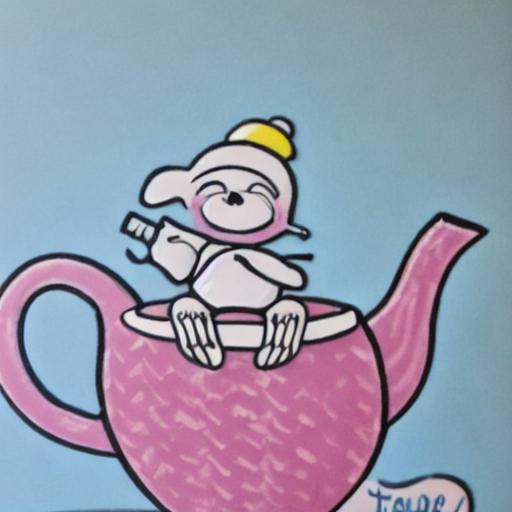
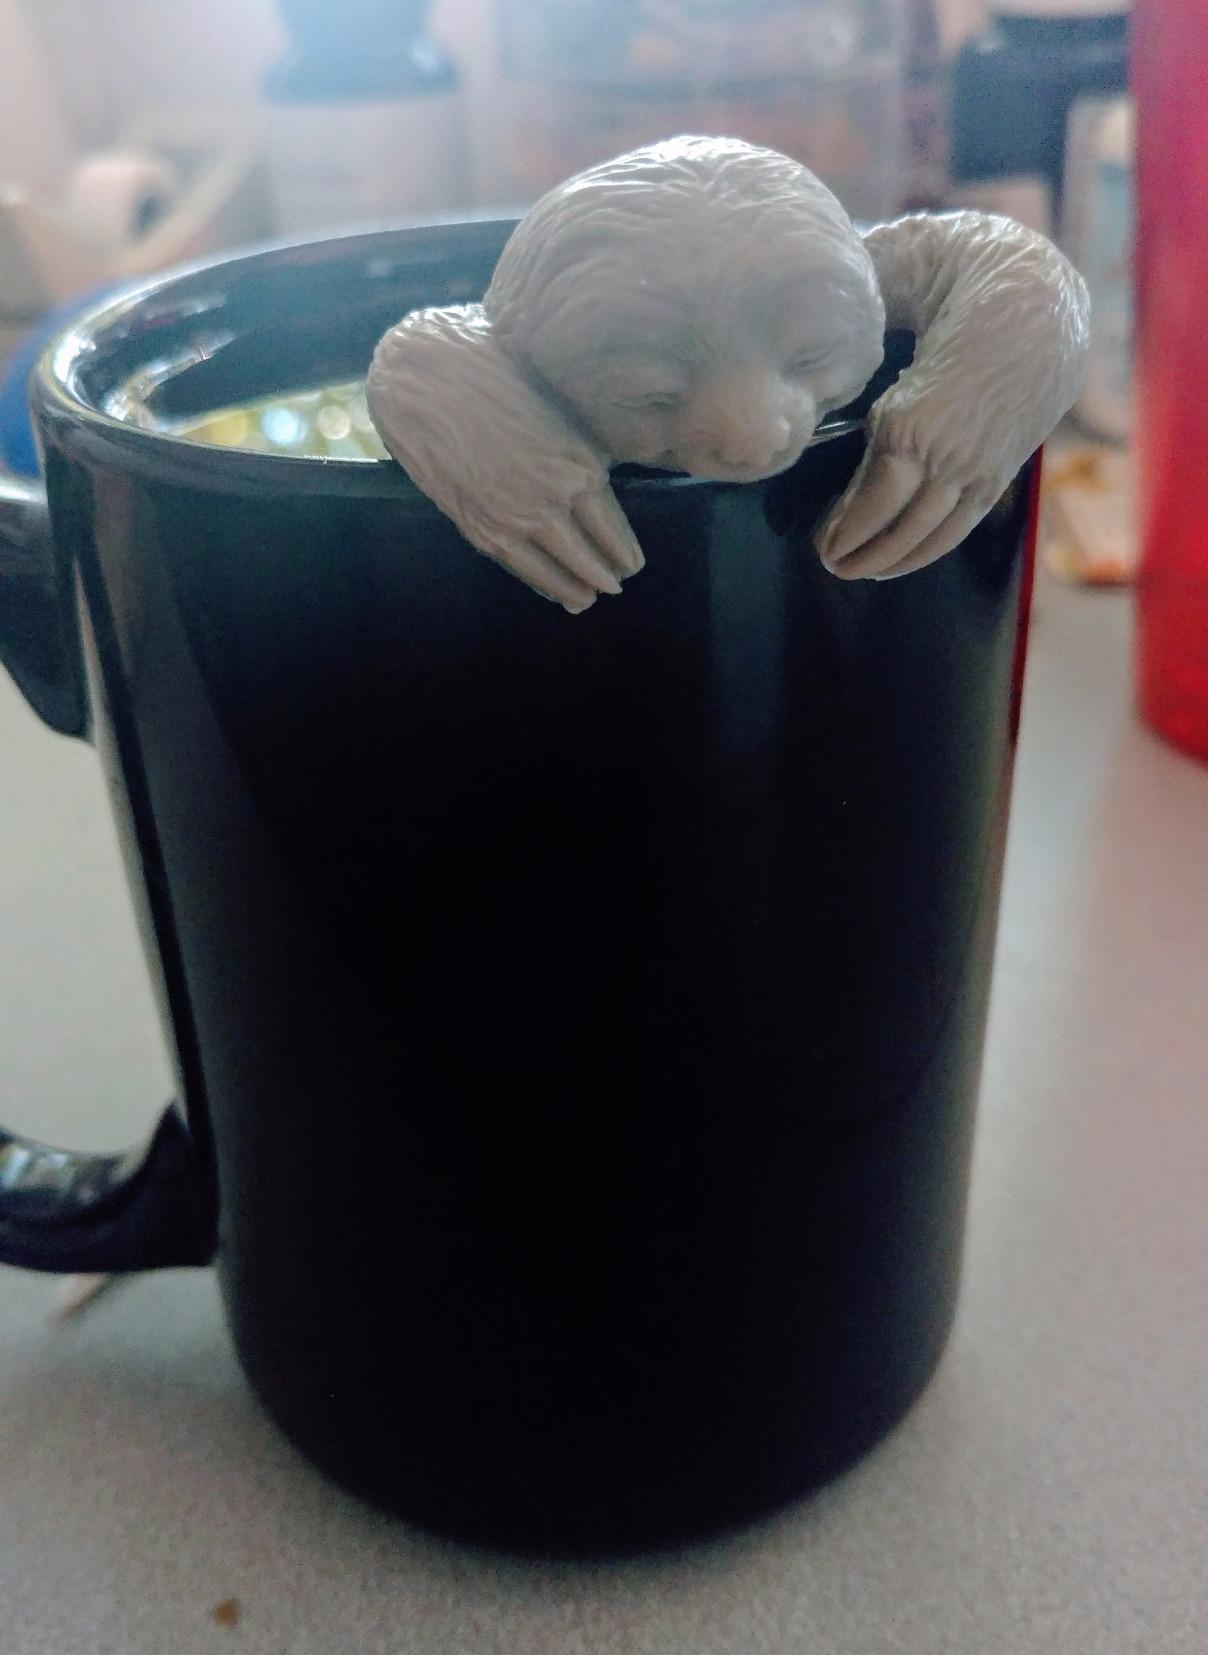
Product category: items_tea
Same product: no